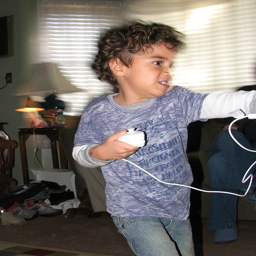
Acurly haired  boy playing a boxing video game
A young child holding a Nintendo Wii game controller.
A little boy that is holding a white remote.
A young boy is playing a video game.
young kid in action shot while playing the wii